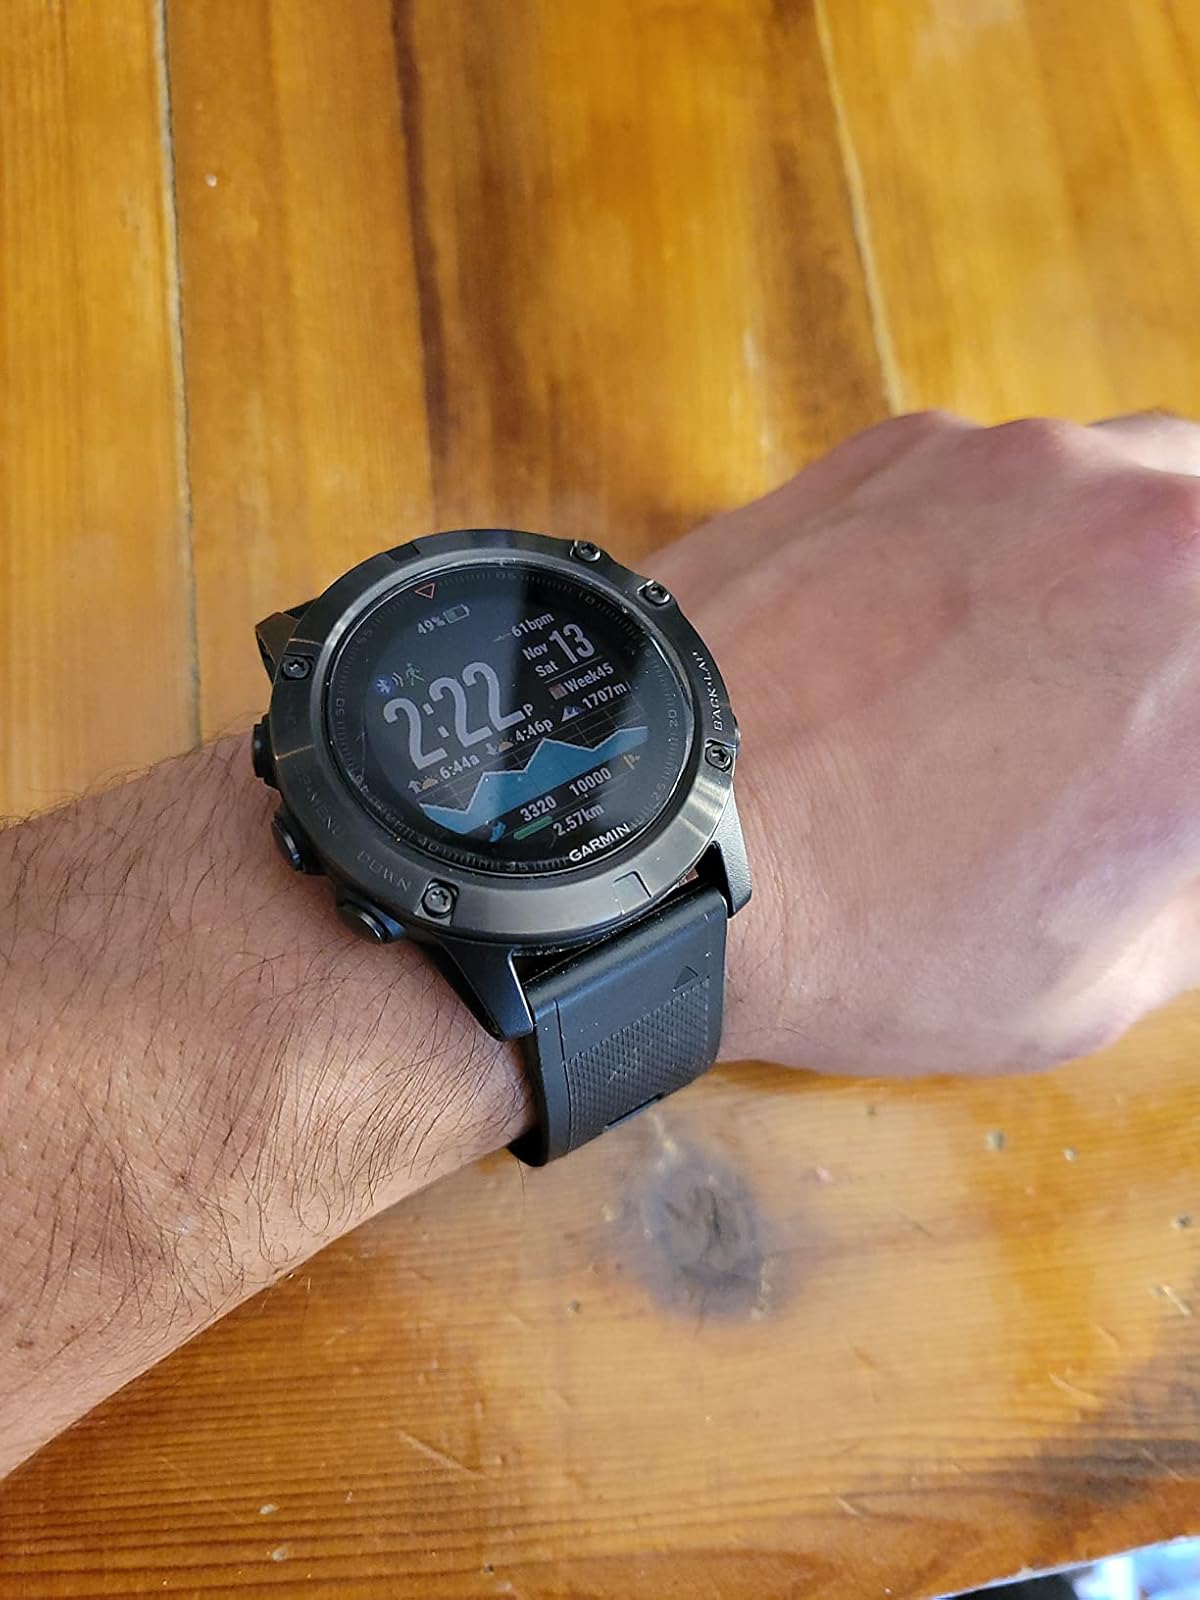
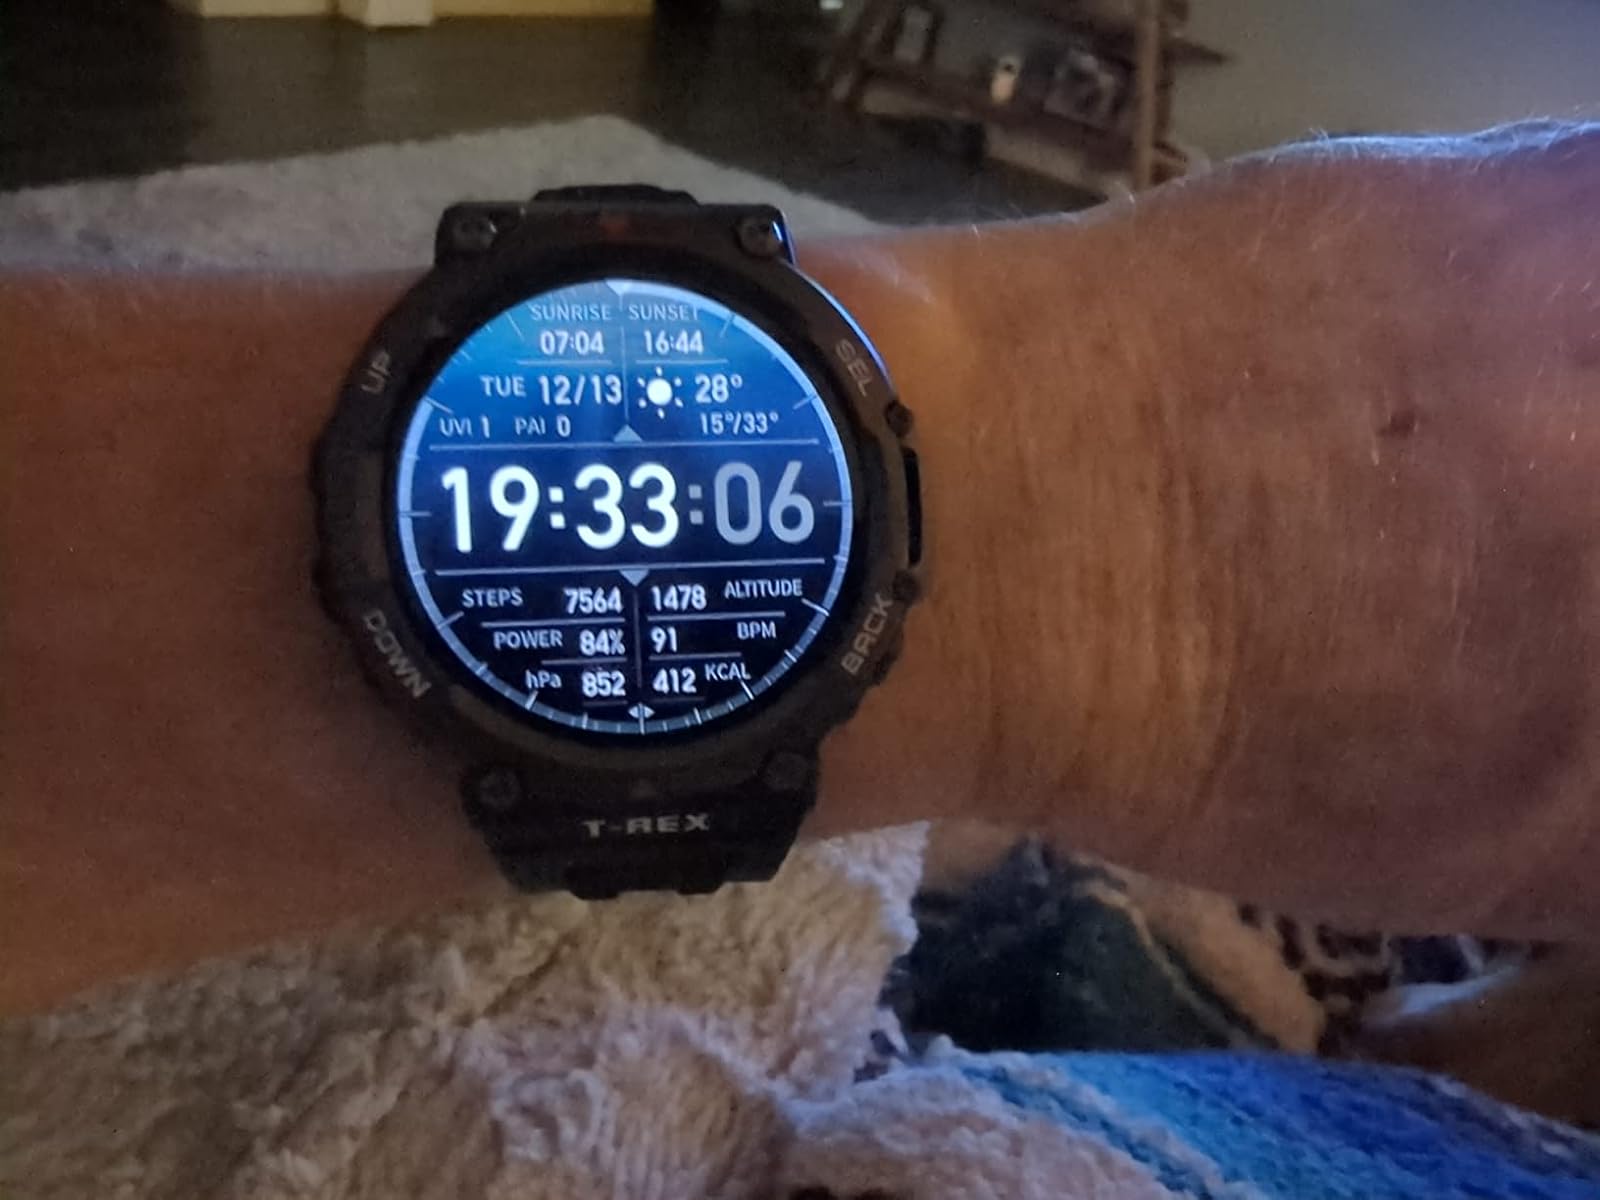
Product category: smartwatch
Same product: no